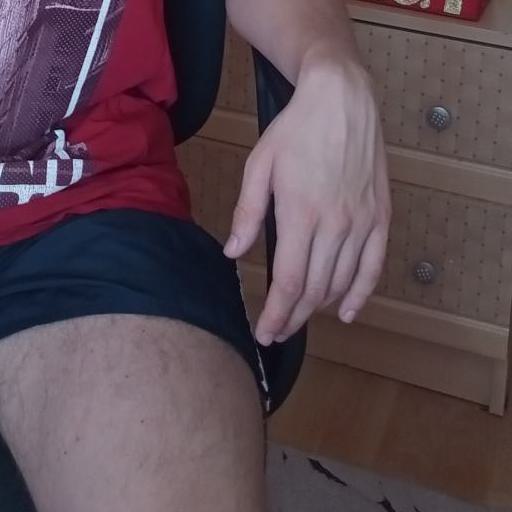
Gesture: no_gesture